Governor of Ardahan

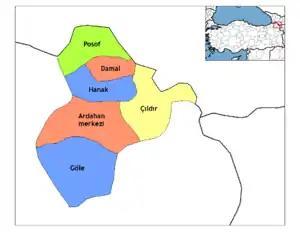
Map of the Province of Ardahan, showing the provincial districts.

The Governor of Ardahan (Turkish: "Ardahan Valiliği") is the bureaucratic state official responsible for both national government and state affairs in the Province of Ardahan. Similar to the Governors of the 80 other Provinces of Turkey, the Governor of Ardahan is appointed by the Government of Turkey and is responsible for the implementation of government legislation within Ardahan. The Governor is also the most senior commander of both the Ardahan provincial police force and the Ardahan Gendarmerie.